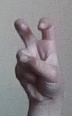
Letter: toot